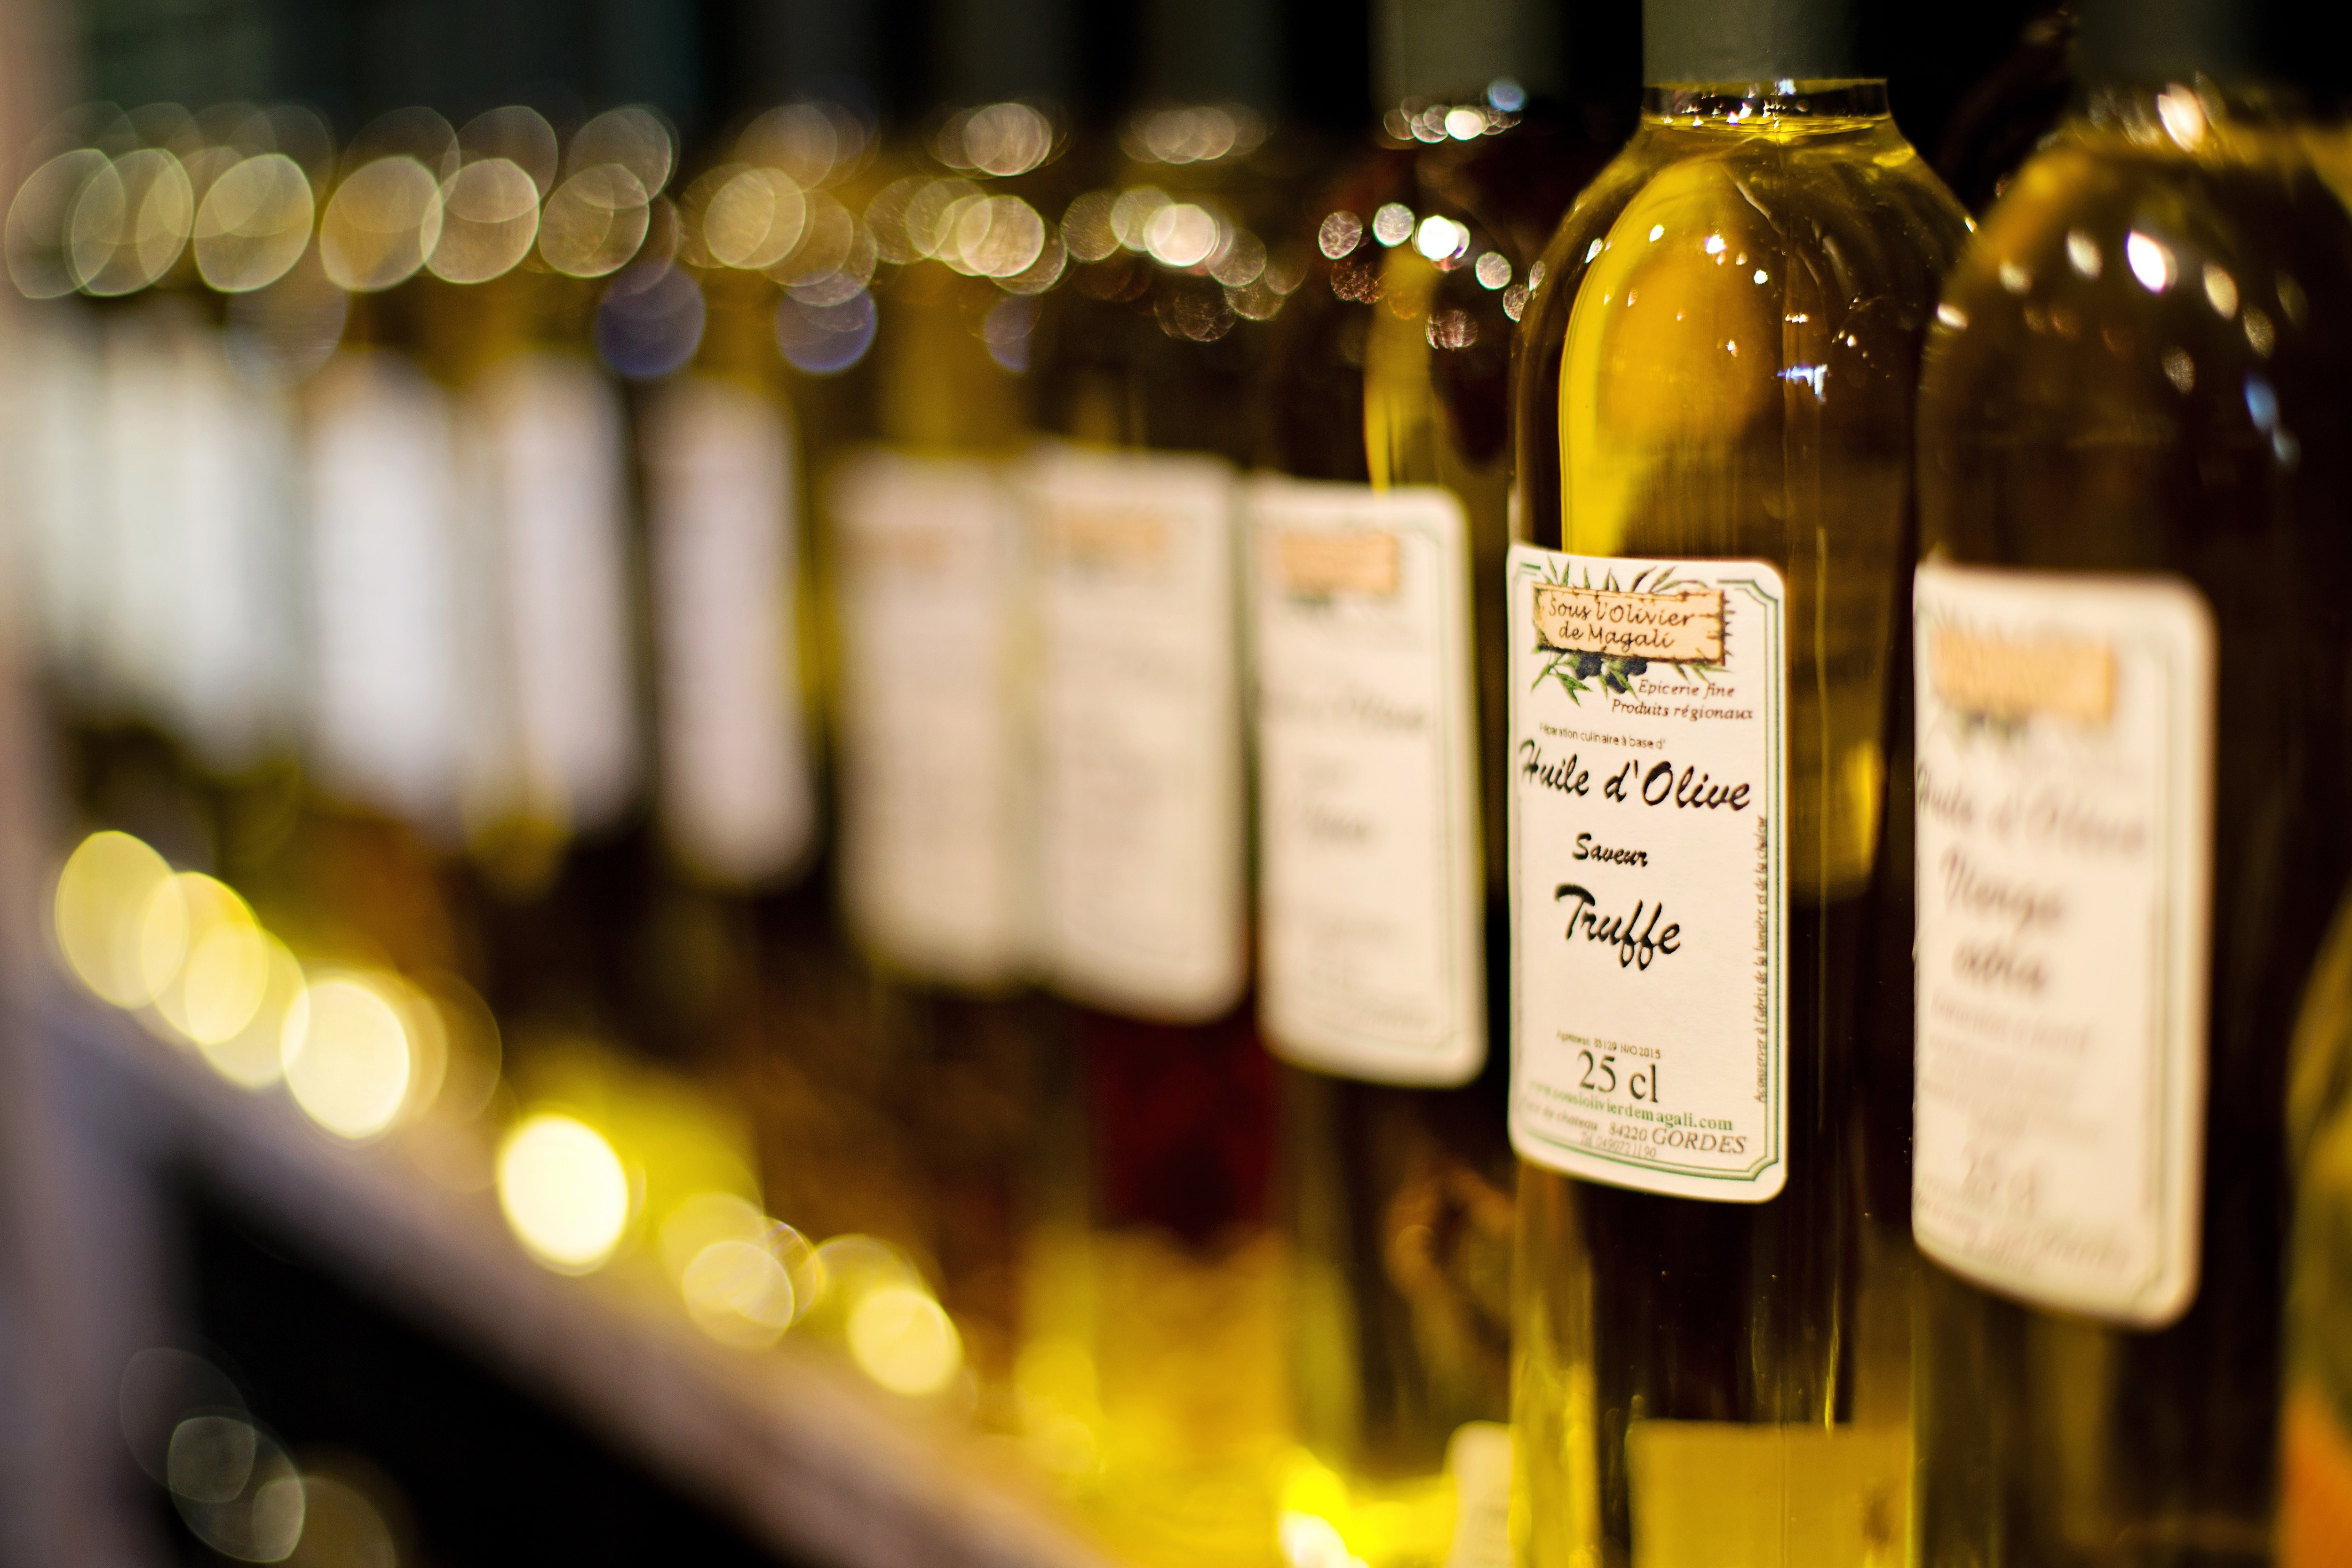
alcohol, drink, bottle, product, yellow, alcoholic beverage, liqueur, glass bottle, distilled beverage, wine bottle, wine, olive oil, whisky, cooking oil, oil